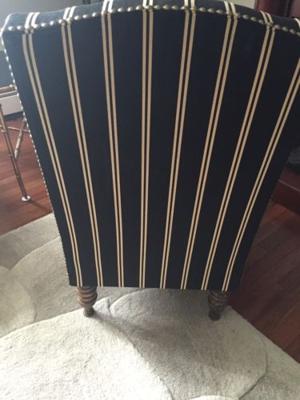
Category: chair